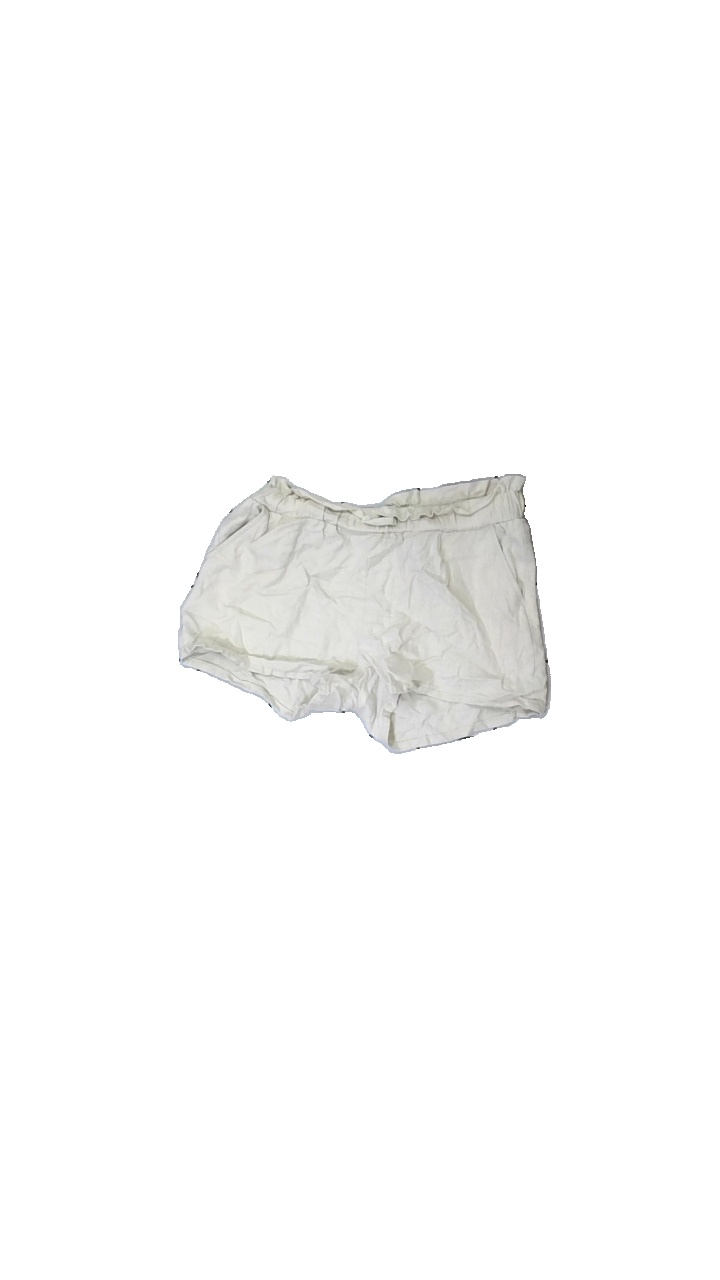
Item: Shorts (Children)
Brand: Lindex
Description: Beige shorts for kids from Lindex, size 152. Poor condition.
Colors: Beige
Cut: Regular
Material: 63% cott, 37% visc
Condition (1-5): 2
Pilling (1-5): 5
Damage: Rubberband has been twisted.
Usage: Export
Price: <50